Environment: real
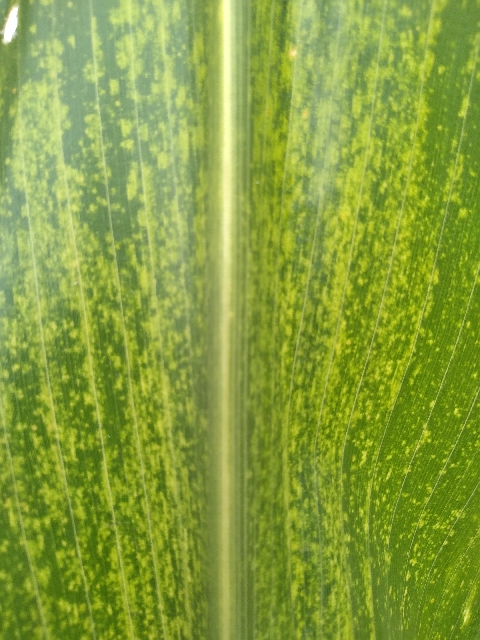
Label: lethal_necrosis